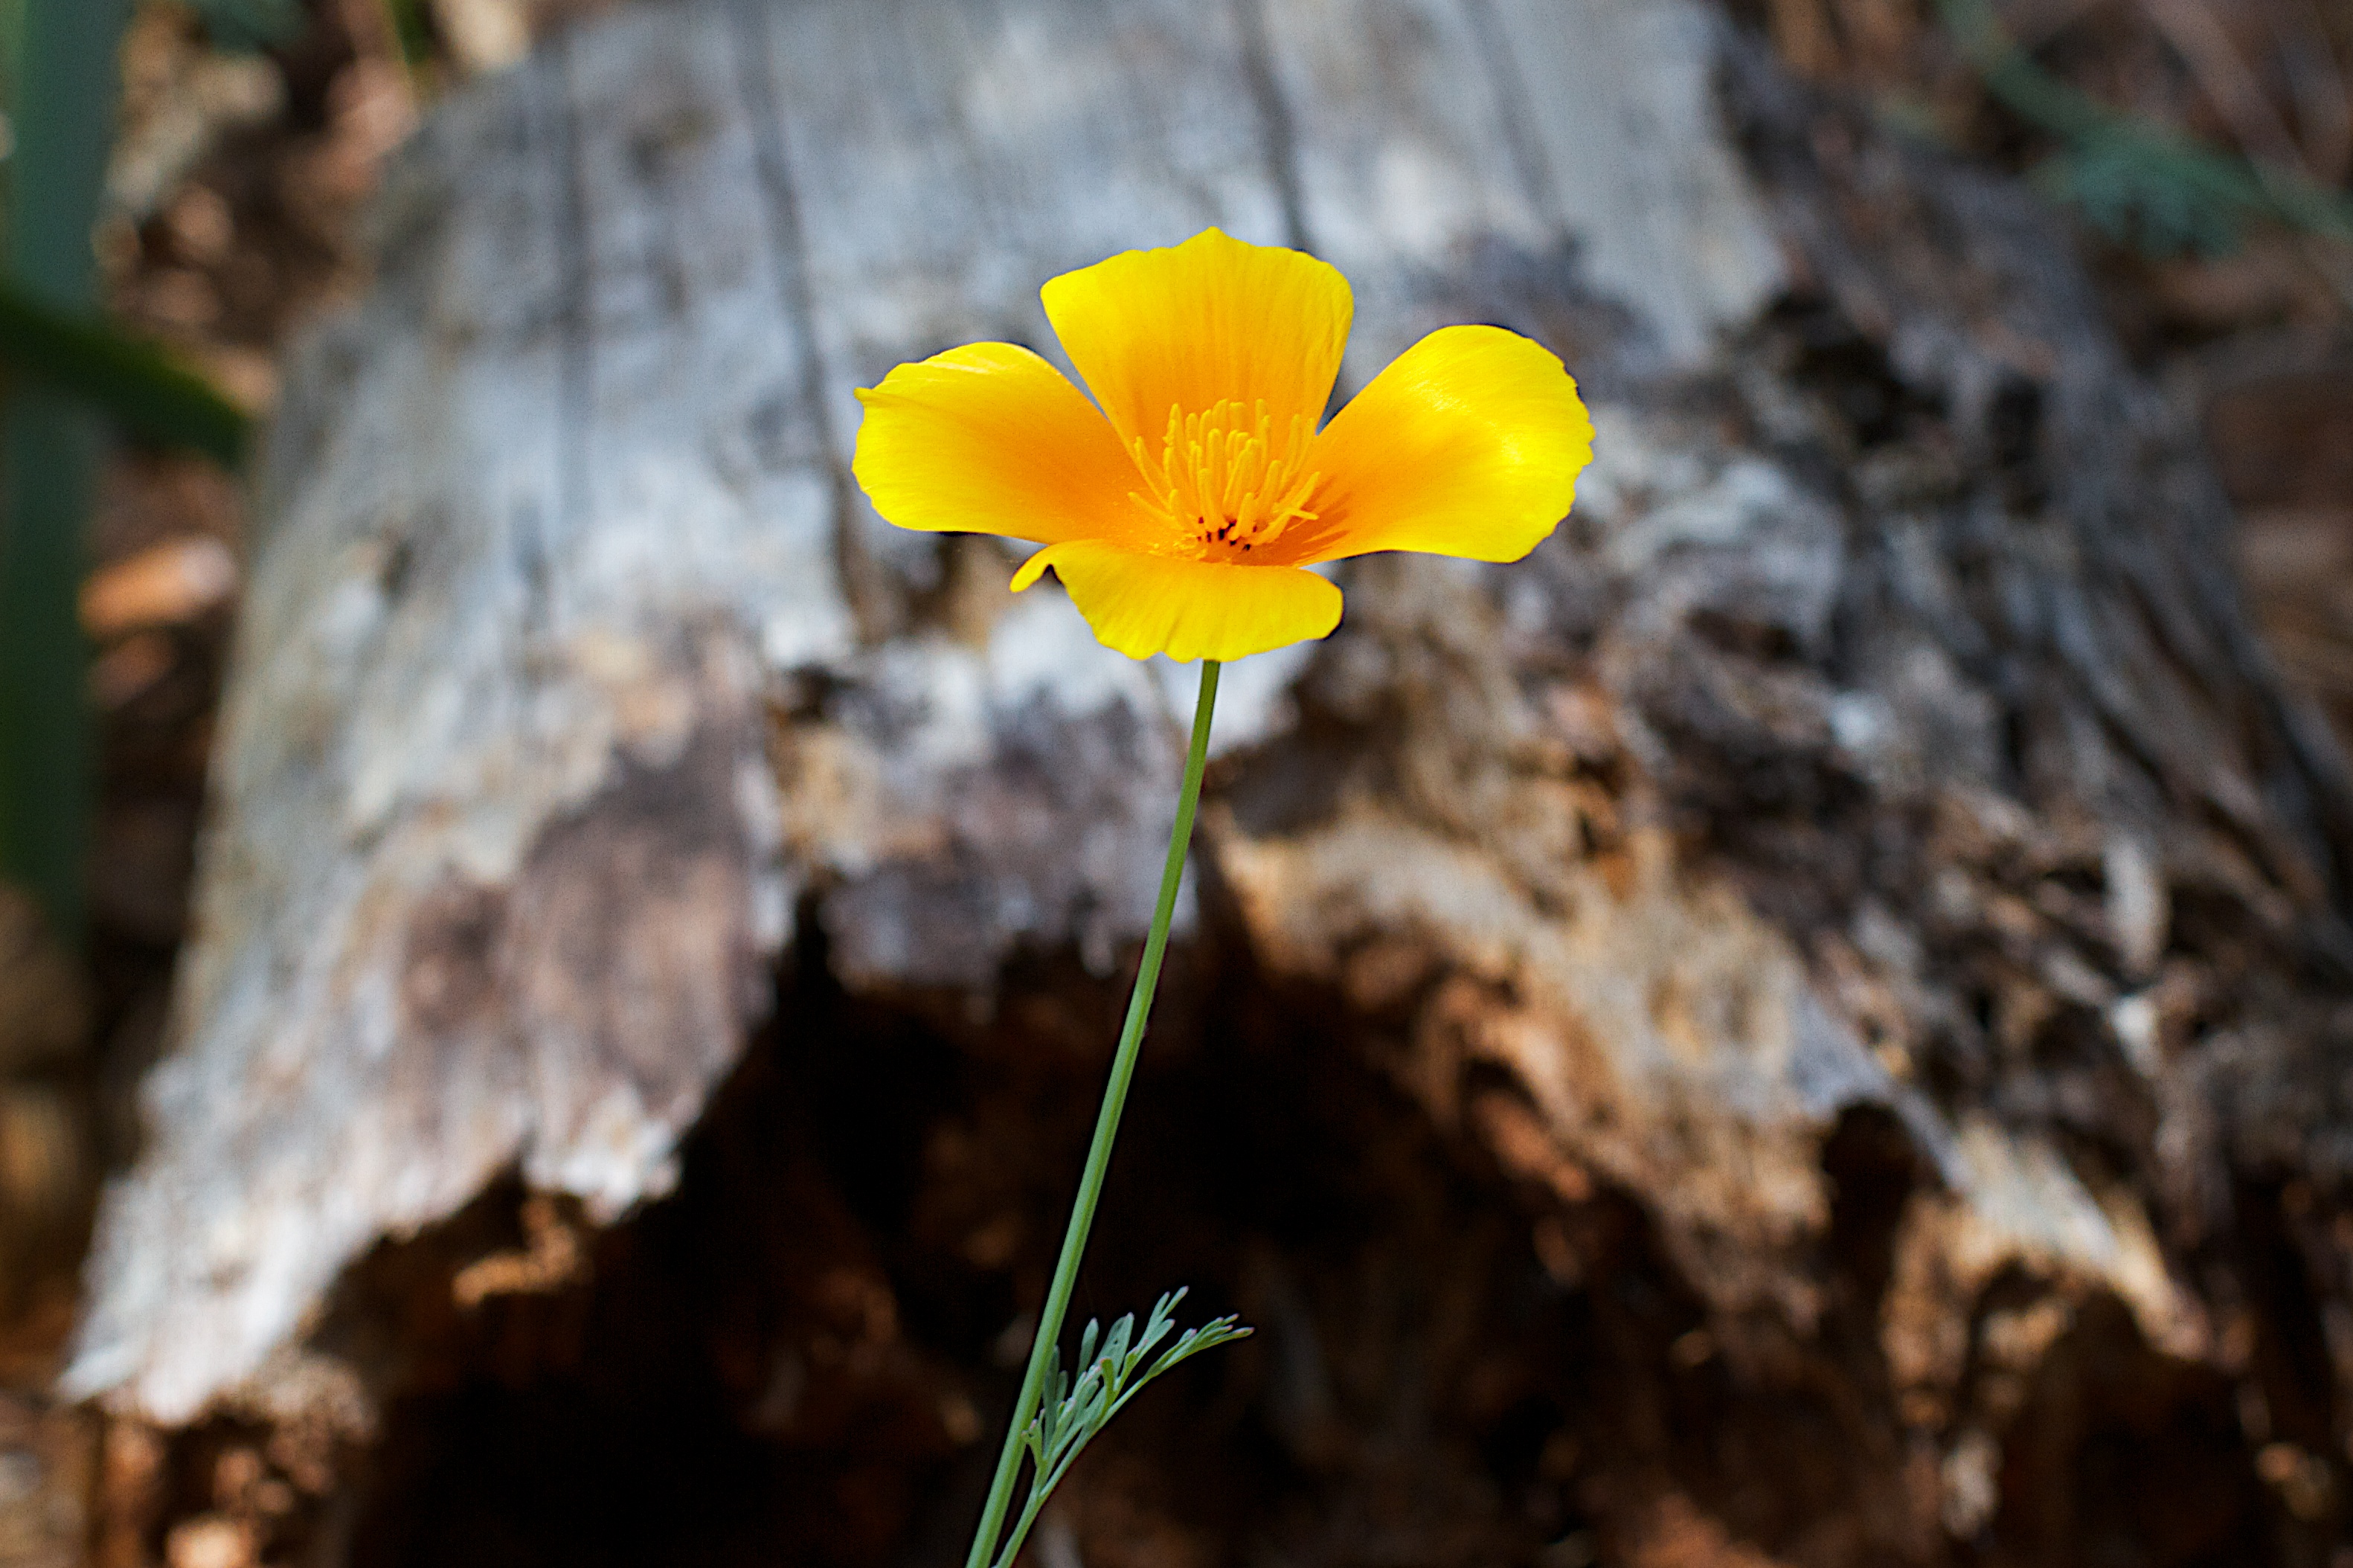
nature, plant, leaf, flower, petal, autumn, botany, yellow, flora, fauna, wildflower, close up, poppy, macro photography, flowering plant, plant stem, land plant